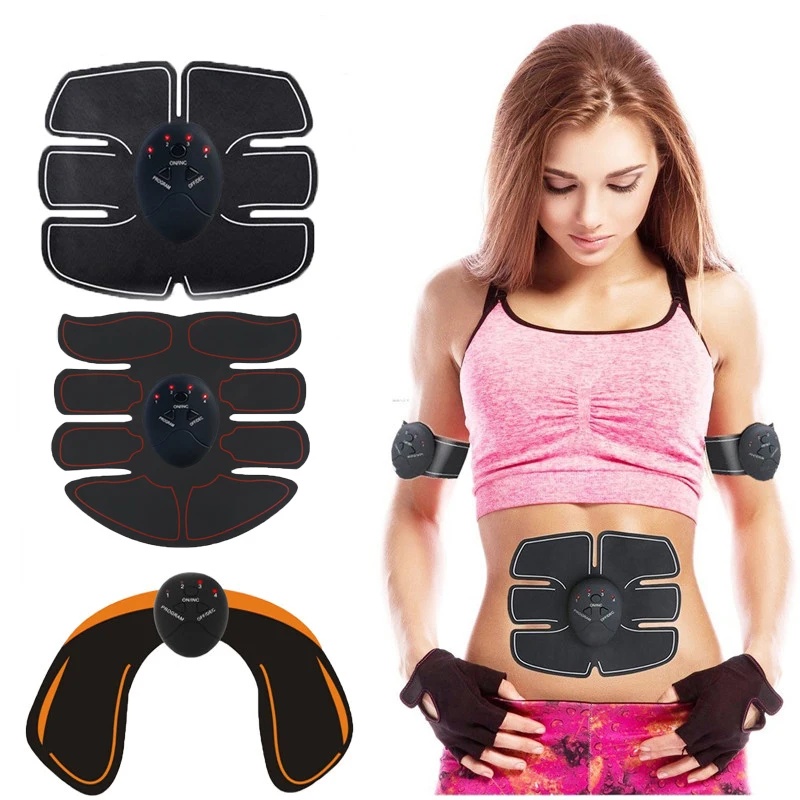
Electric Muscle Stimulator
SPECIFICATIONS Item Type: Massage & Relaxation Application: BODY Material: Composite Material Features: 1. Firms, Tones, Strengthens and Tightens Muscles 2. Electromagnetic pulses help firm and define your core with strengthening muscle contractions 3. Easy push-button operation with 6 modes. 4. Electrical muscle stimulation (EMS) Technology 5. 1 days 1 times, every 30 minutes of training, Exercise and tight muscles. 6. Using the original training pulse with the frequency of specific current 7. Design the training method of effective exercise muscles Details: Color for pad: Black Auto programs: Scraping, Massage,Acupuncture, tapping, combination. Power by: AAA battery(not include) Certificate: CE/EMC,ROHS
Brand: Glow Fit Zone
Category: Health & Beauty > Health Care > Occupational & Physical Therapy Equipment > Electrical Muscle Stimulators